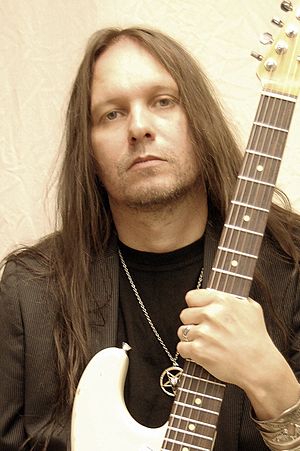
Mike Wead
Mike Wead er en svensk guitarist, der bor i Stockholm. Han har bidraget til heavy metalbands som Hexenhaus, Memento Mori, Abstrakt Algebra, The Haunted, Edge of Sanity, Candlemass, The Project Hate. I øjeblikk er han guitarist i Mercyful Fate, King Diamond og Bibleblack. Som guitarist i King Diamond deler Wead leda guitar-rollen med Andy LaRocque. Wead arbejder også som producer.